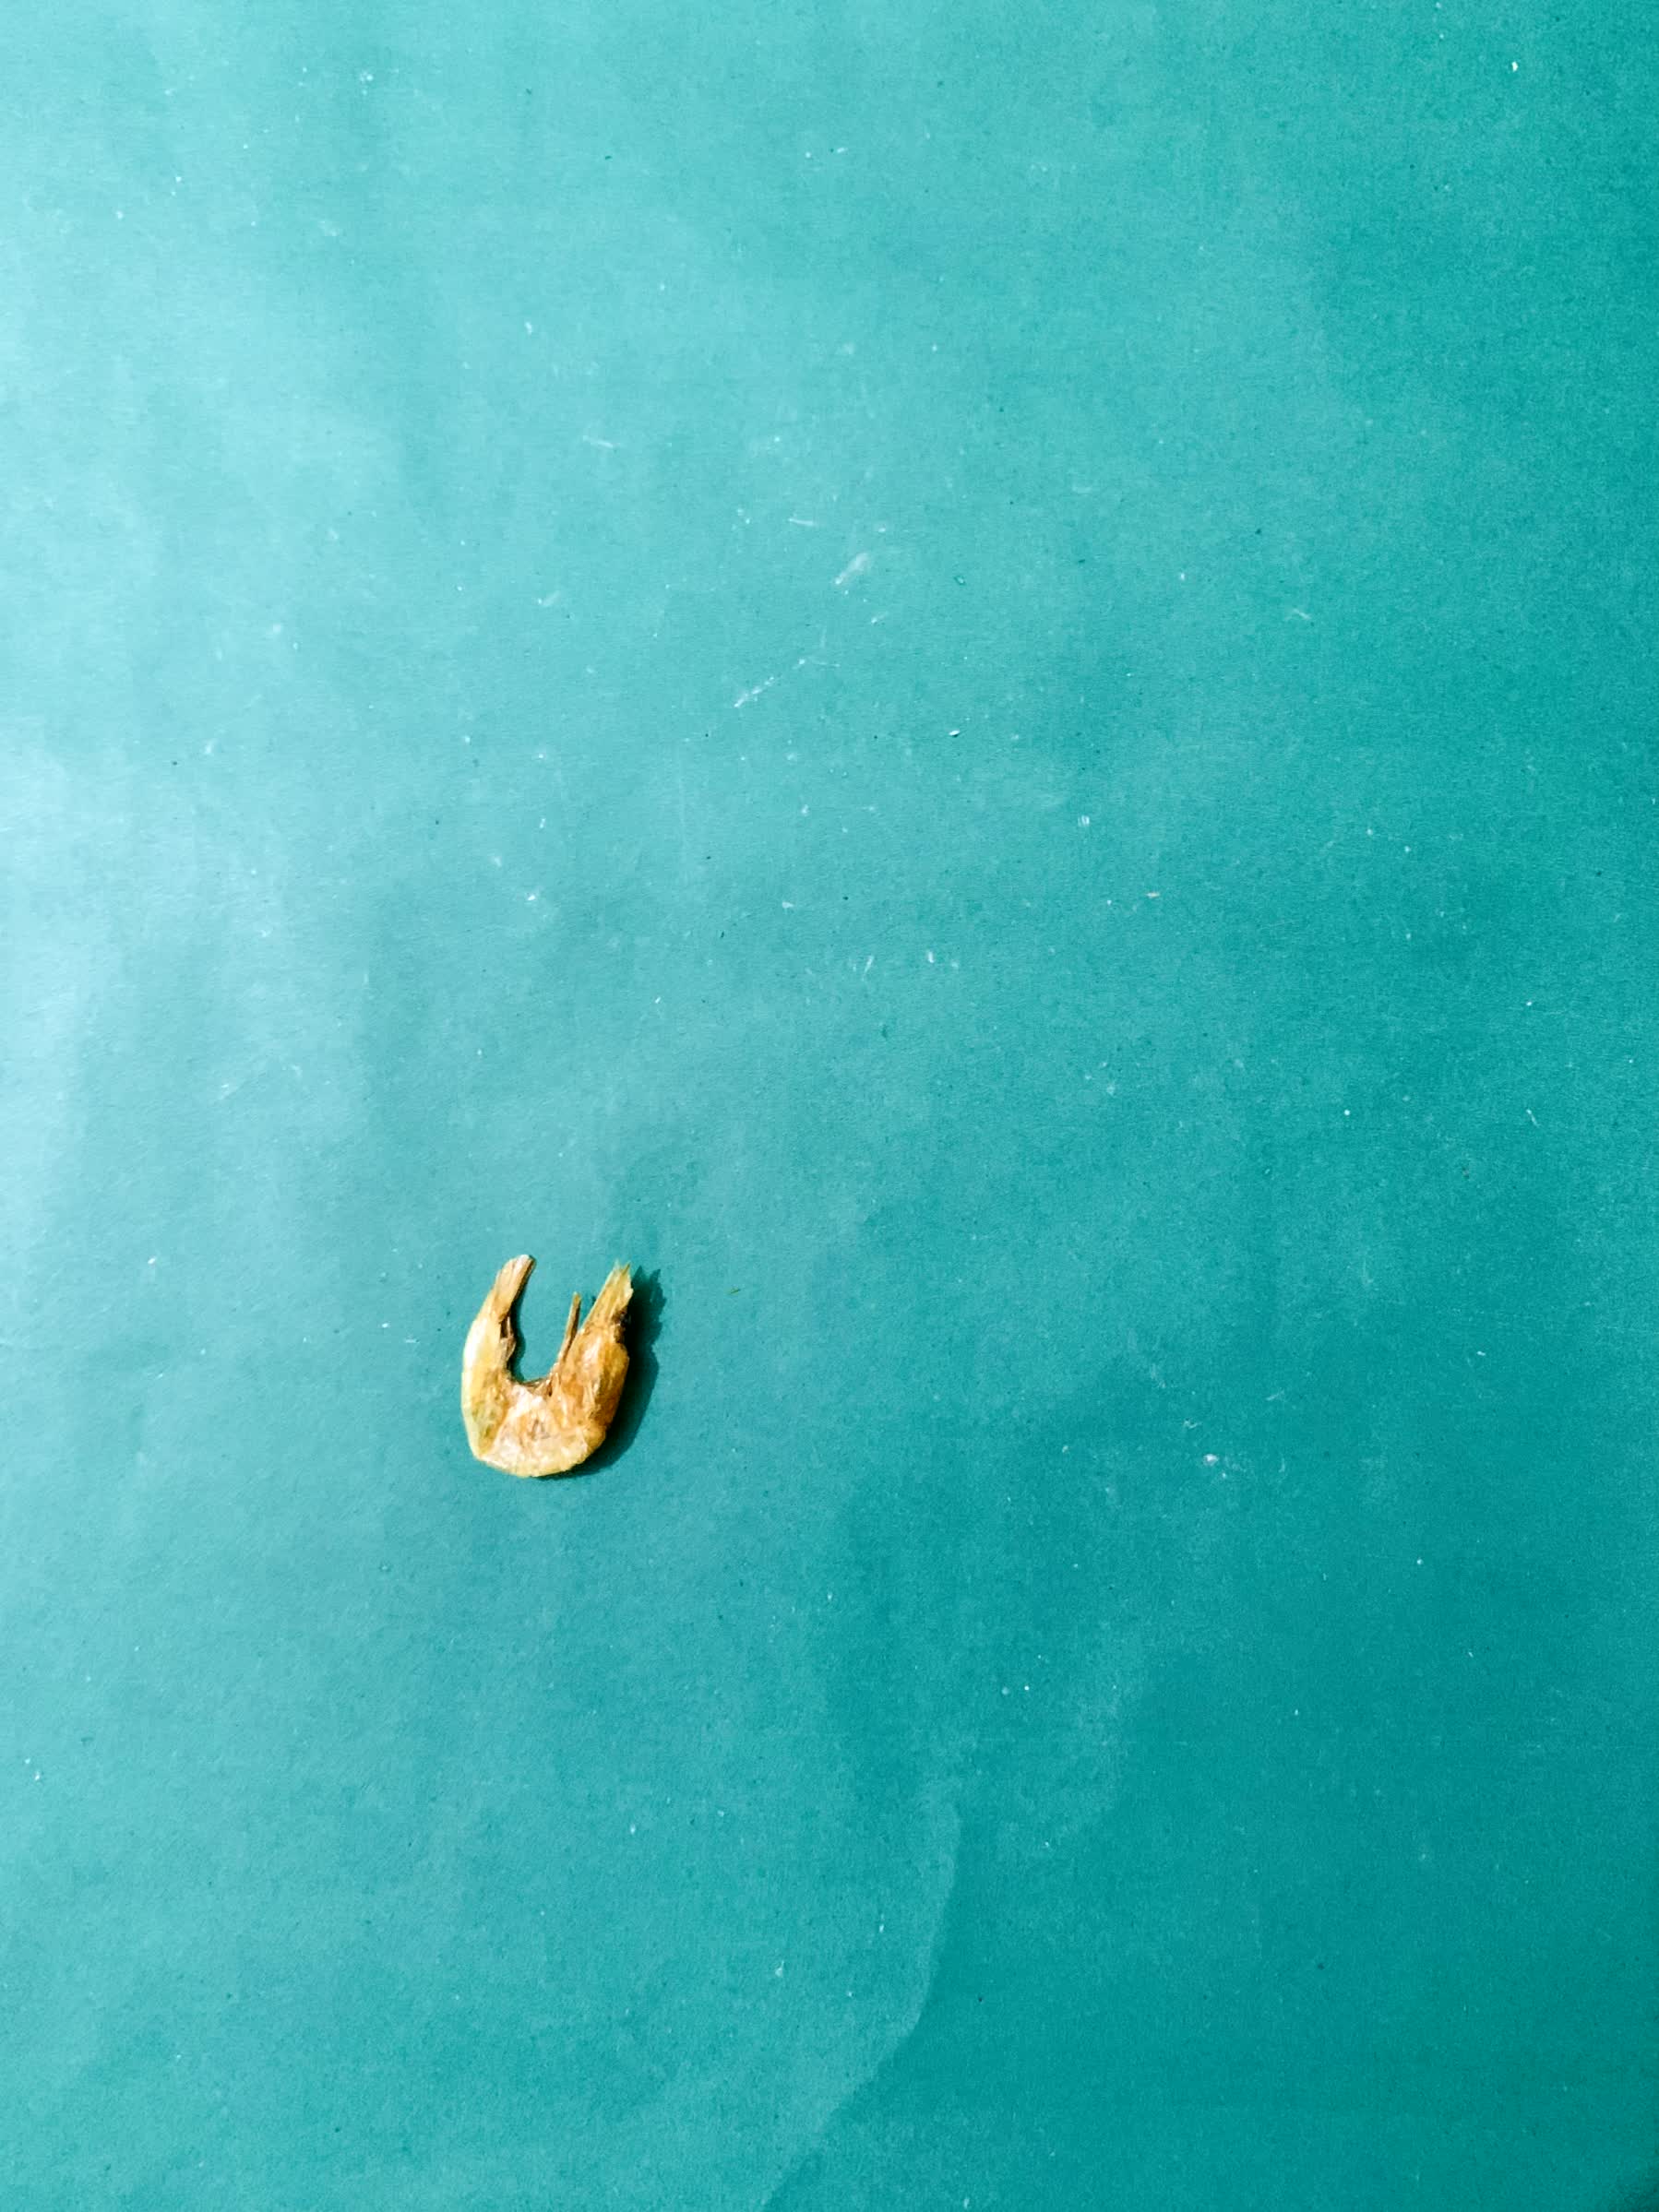
Species: chingri